Doctor V64

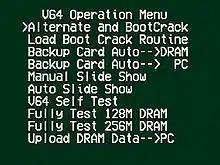
V64 menu screen

The Doctor V64 implemented text-based menu-driven screens. The menus consisted of white text superimposed over a black background. Utilizing the buttons on the V64 unit, a user would navigate the menus and issue commands. Though the menu was mainly designed for game developers, it is possible to back up cartridges with it (through the use of an unofficial V64 BIOS). Some of the menu items related to game backups were removed from the V64's BIOS near the end of its life due to pressure from Nintendo. These items are only available by obtaining a patched V64 BIOS.